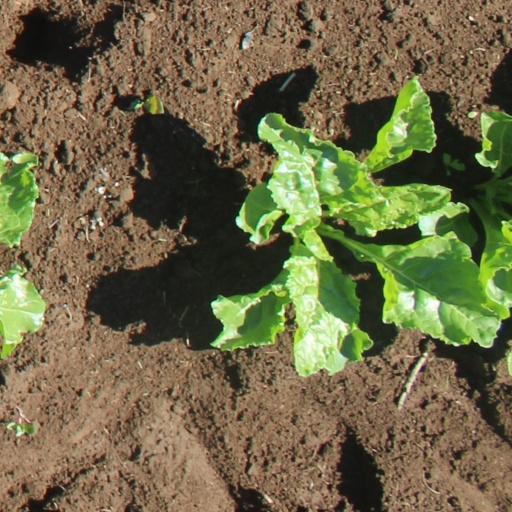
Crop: sugar beet